Flying Lessons (2010 film)

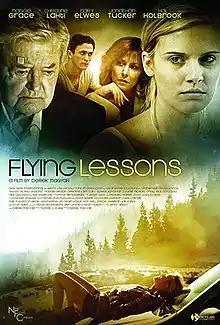
Film poster

Flying Lessons is a 2010 American drama film directed by Derek Magyar and starring Maggie Grace, Christine Lahti, Cary Elwes, Jonathan Tucker and Hal Holbrook.